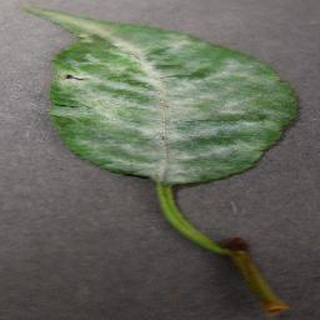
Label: cherry_powdery_mildew